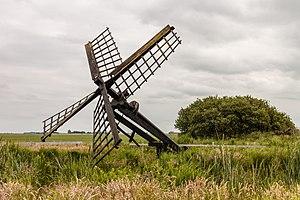
De Fryske Marren est une commune néerlandaise située dans la province de Frise. Son chef-lieu est la ville de Joure.